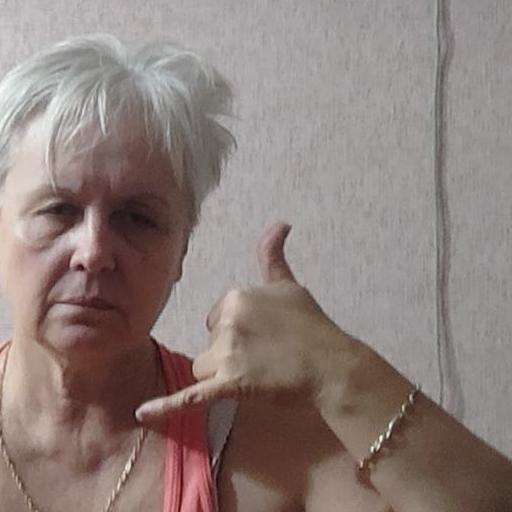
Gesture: call